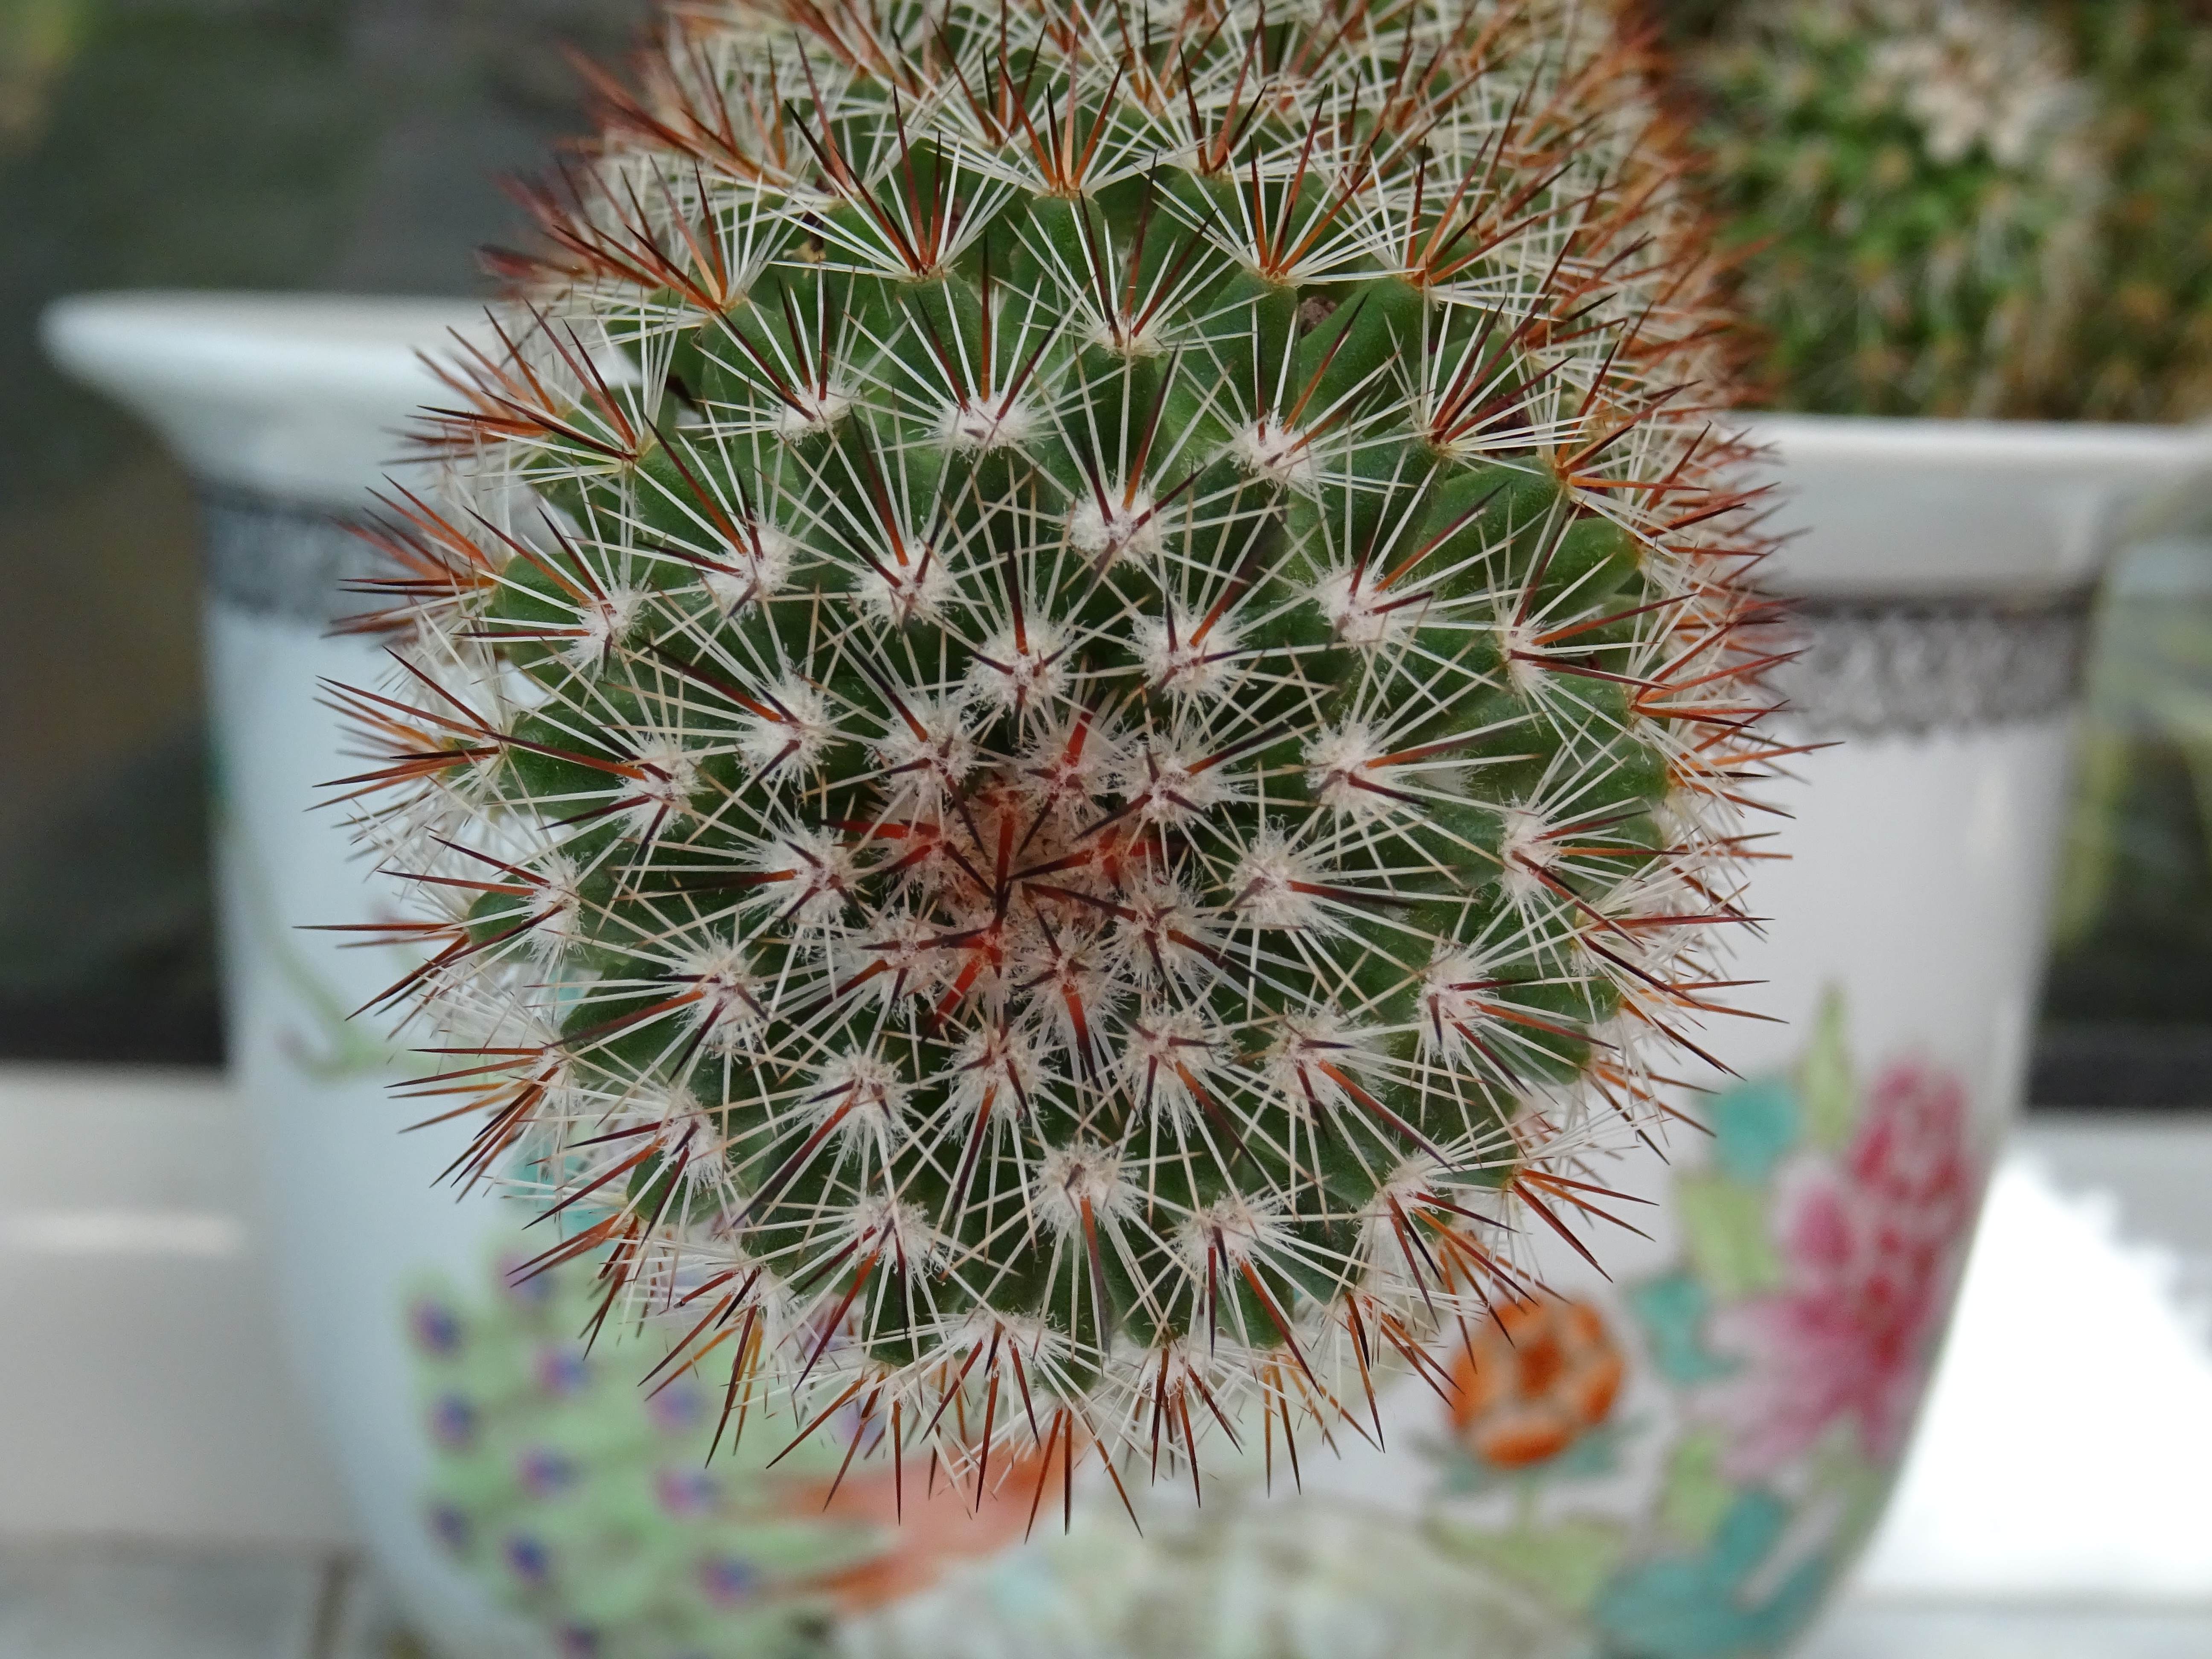
nature, cactus, plant, flower, pot, produce, natural, botany, flora, botanical, decorative, floristry, flowering plant, floral design, land plant, thorns spines and prickles, flower arranging